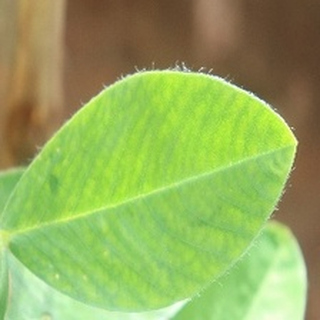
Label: healthy_groundnut